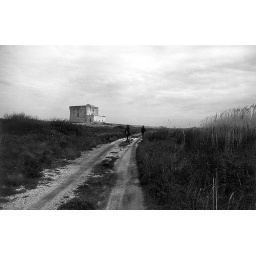
A watch tower in the coast north of Brindisi. The Torre Guaceto area is protected as a WWF Oasis.